Gulf sturgeon

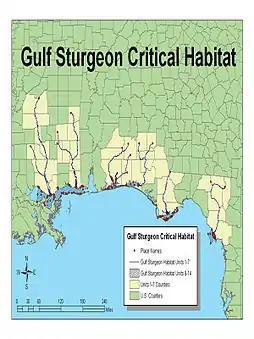
Critical habitat map for the Gulf sturgeon, 2003

Juvenile Gulf sturgeon remain in the spawning river until roughly two years of age, eating there. They are primarily adapted for benthic foraging. However, food in the benthic zone is scarce, so many adapt to drift feeding, in which they have holding positions in the water column and wait for food. Thereafter, they join the adults in their anadromous migrations and eating habits. The upriver migration normally occurs between February and April, as river temperatures rise to . Downriver migration normally begins in late September or October when water temperatures drop to . Males reach sexual maturity between seven and 12 years of age, females between eight and 17 years of age. Spawning almost always occurs in the natal river, generally over a hard bottom just downstream of a spring on the river bottom feeding groundwater into the river. After spawning, the adults and older juveniles collect in regions of cooler, deeper, slower-flowing water, generally downstream of springs.